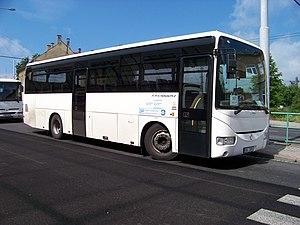
Le Crossway est un autocar de ligne interurbaine et scolaire fabriqué et commercialisé par les constructeurs Irisbus puis Iveco Bus depuis 2006. Dès 2013, Iveco Bus appose son logo sur la calandre.